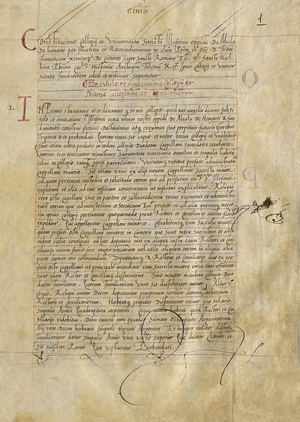
Francisco Jiménez de Cisneros, né Gonzalo Jiménez de Cisneros en 1436 à Torrelaguna et mort en 1517 à Roa, est un cardinal, réformateur religieux et homme d'État espagnol.